Suddenly (2002 film)

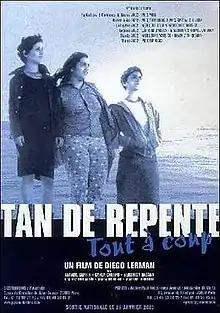
French theatrical release poster

Suddenly is a 2002 Argentine and Dutch black-and-white comedy drama film directed by Diego Lerman and written by Lerman, María Meira, and Eloisa Solaas, based on the novel "La prueba," written by César Aira. The drama features Tatiana Saphir, Carla Crespo, Veronica Hassan, among others.